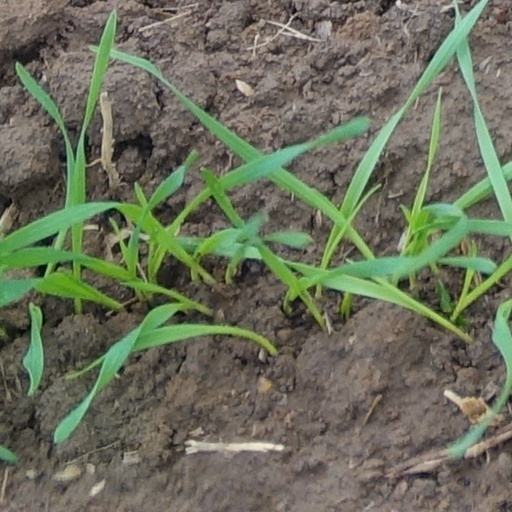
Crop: wheat